Ben Roethlisberger

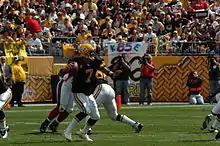
Roethlisberger in a Steelers' throwback jersey during 500th franchise win

In Week 5 against the San Diego Chargers, Roethlisberger looked sharp throughout the first half, leading three scoring drives. However, in the second half, he threw two interceptions, both of which shifted momentum away from the Steelers and led to the Chargers' 23–13 win. In Week 6 against the Kansas City Chiefs, Roethlisberger had his first big game of the season, completing 16 of 19 passes for 238 yards with two touchdowns (his first of the year) and no interceptions during a 45–7 rout of the Chiefs. During Week 7 in Atlanta, Roethlisberger continued his success, going 16 of 22 for 237 yards and three touchdowns. However, during the third quarter, Roethlisberger was helped off the field after sustaining a concussion following a controversial hit by Falcons defensive end Patrick Kerney. Roethlisberger was replaced by Charlie Batch, and the Steelers went on to lose 41–38 in overtime.